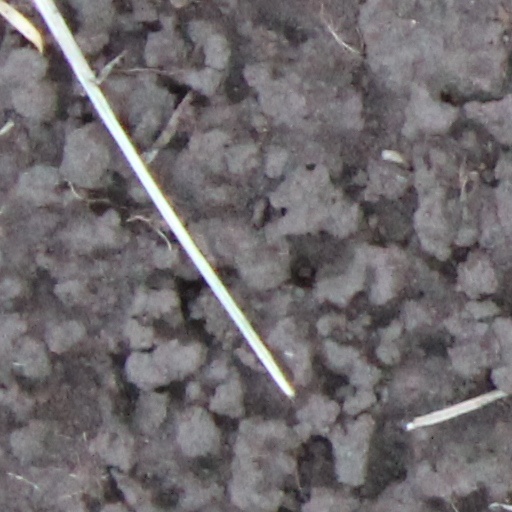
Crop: wheat